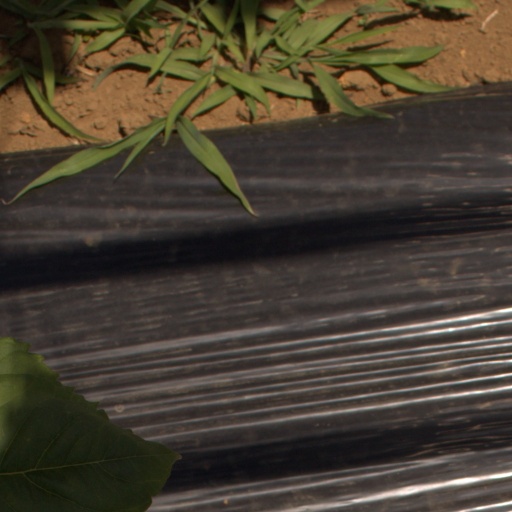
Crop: Jerusalem artichoke